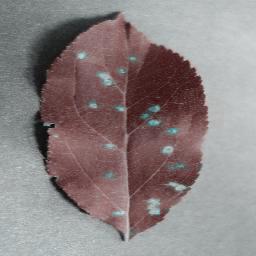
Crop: apple
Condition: cedar_rust